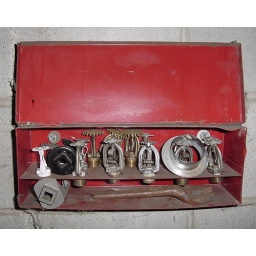
Sprinkler heads hidden in red metal box